Venio Losert

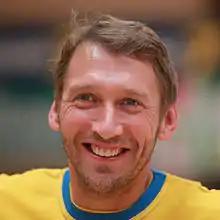
Losert in 2013 with Targi Kielce

Venio Losert (born 25 July 1976) is a Croatian former handball player who played as a goalkeeper. He is currently the goalkeeping coach of Egypt and Al Ahly.